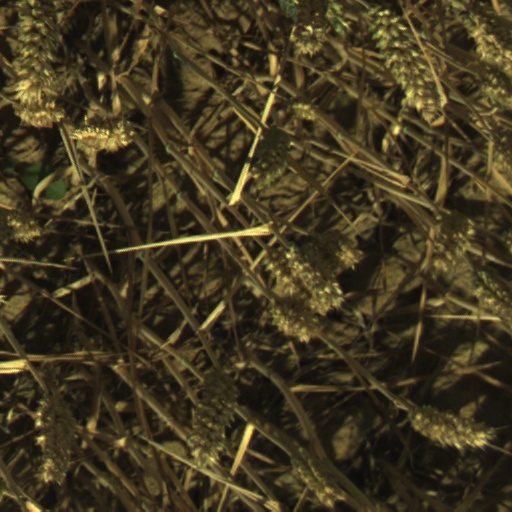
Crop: wheat